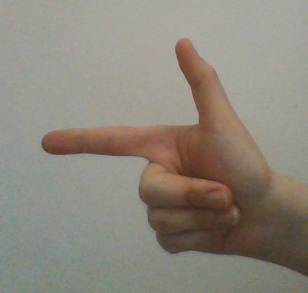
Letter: yaa